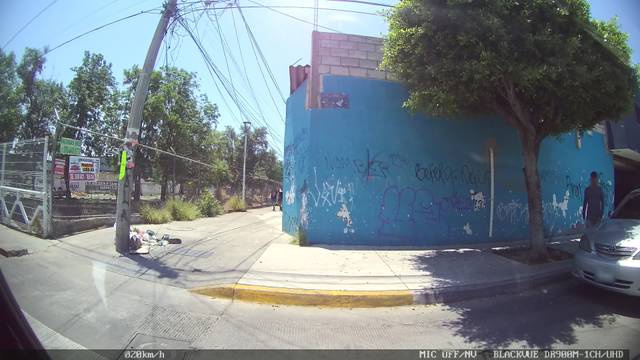
Region: Mexico
Coordinates: 20.623, -103.378